Woman with a Raven at an Abyss

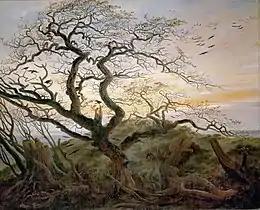
Caspar David Friedrich, "The Tree of Crows", c 1822. Musée du Louvre

The figure is older than the woman in the "Spider's Web" drawing, and far more distressed. She stands at the edge of a chasm, turned towards the viewer with her left arm reaching out. Behind her is a fir tree, while a large raven, representing death or hopelessness, is perched on the arms of the dead tree besides her.